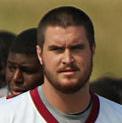
Age: 23